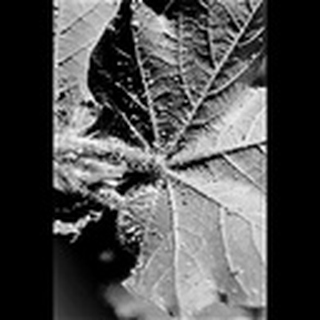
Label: cotton_aphids